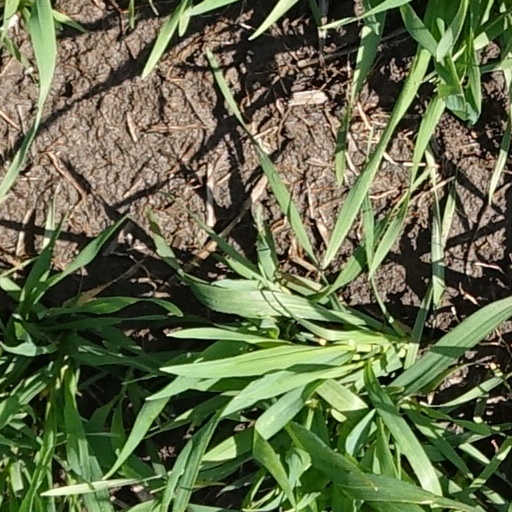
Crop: wheat